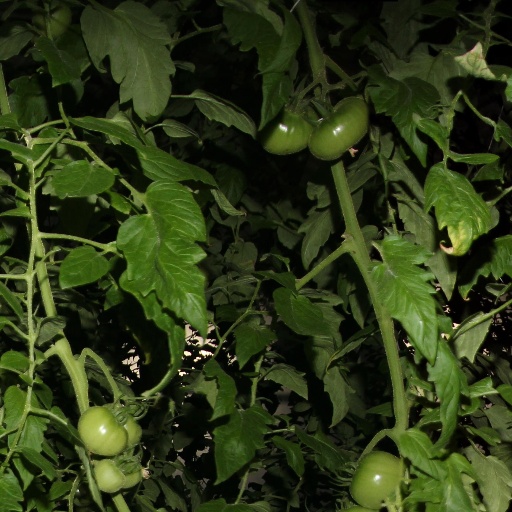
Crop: tomato